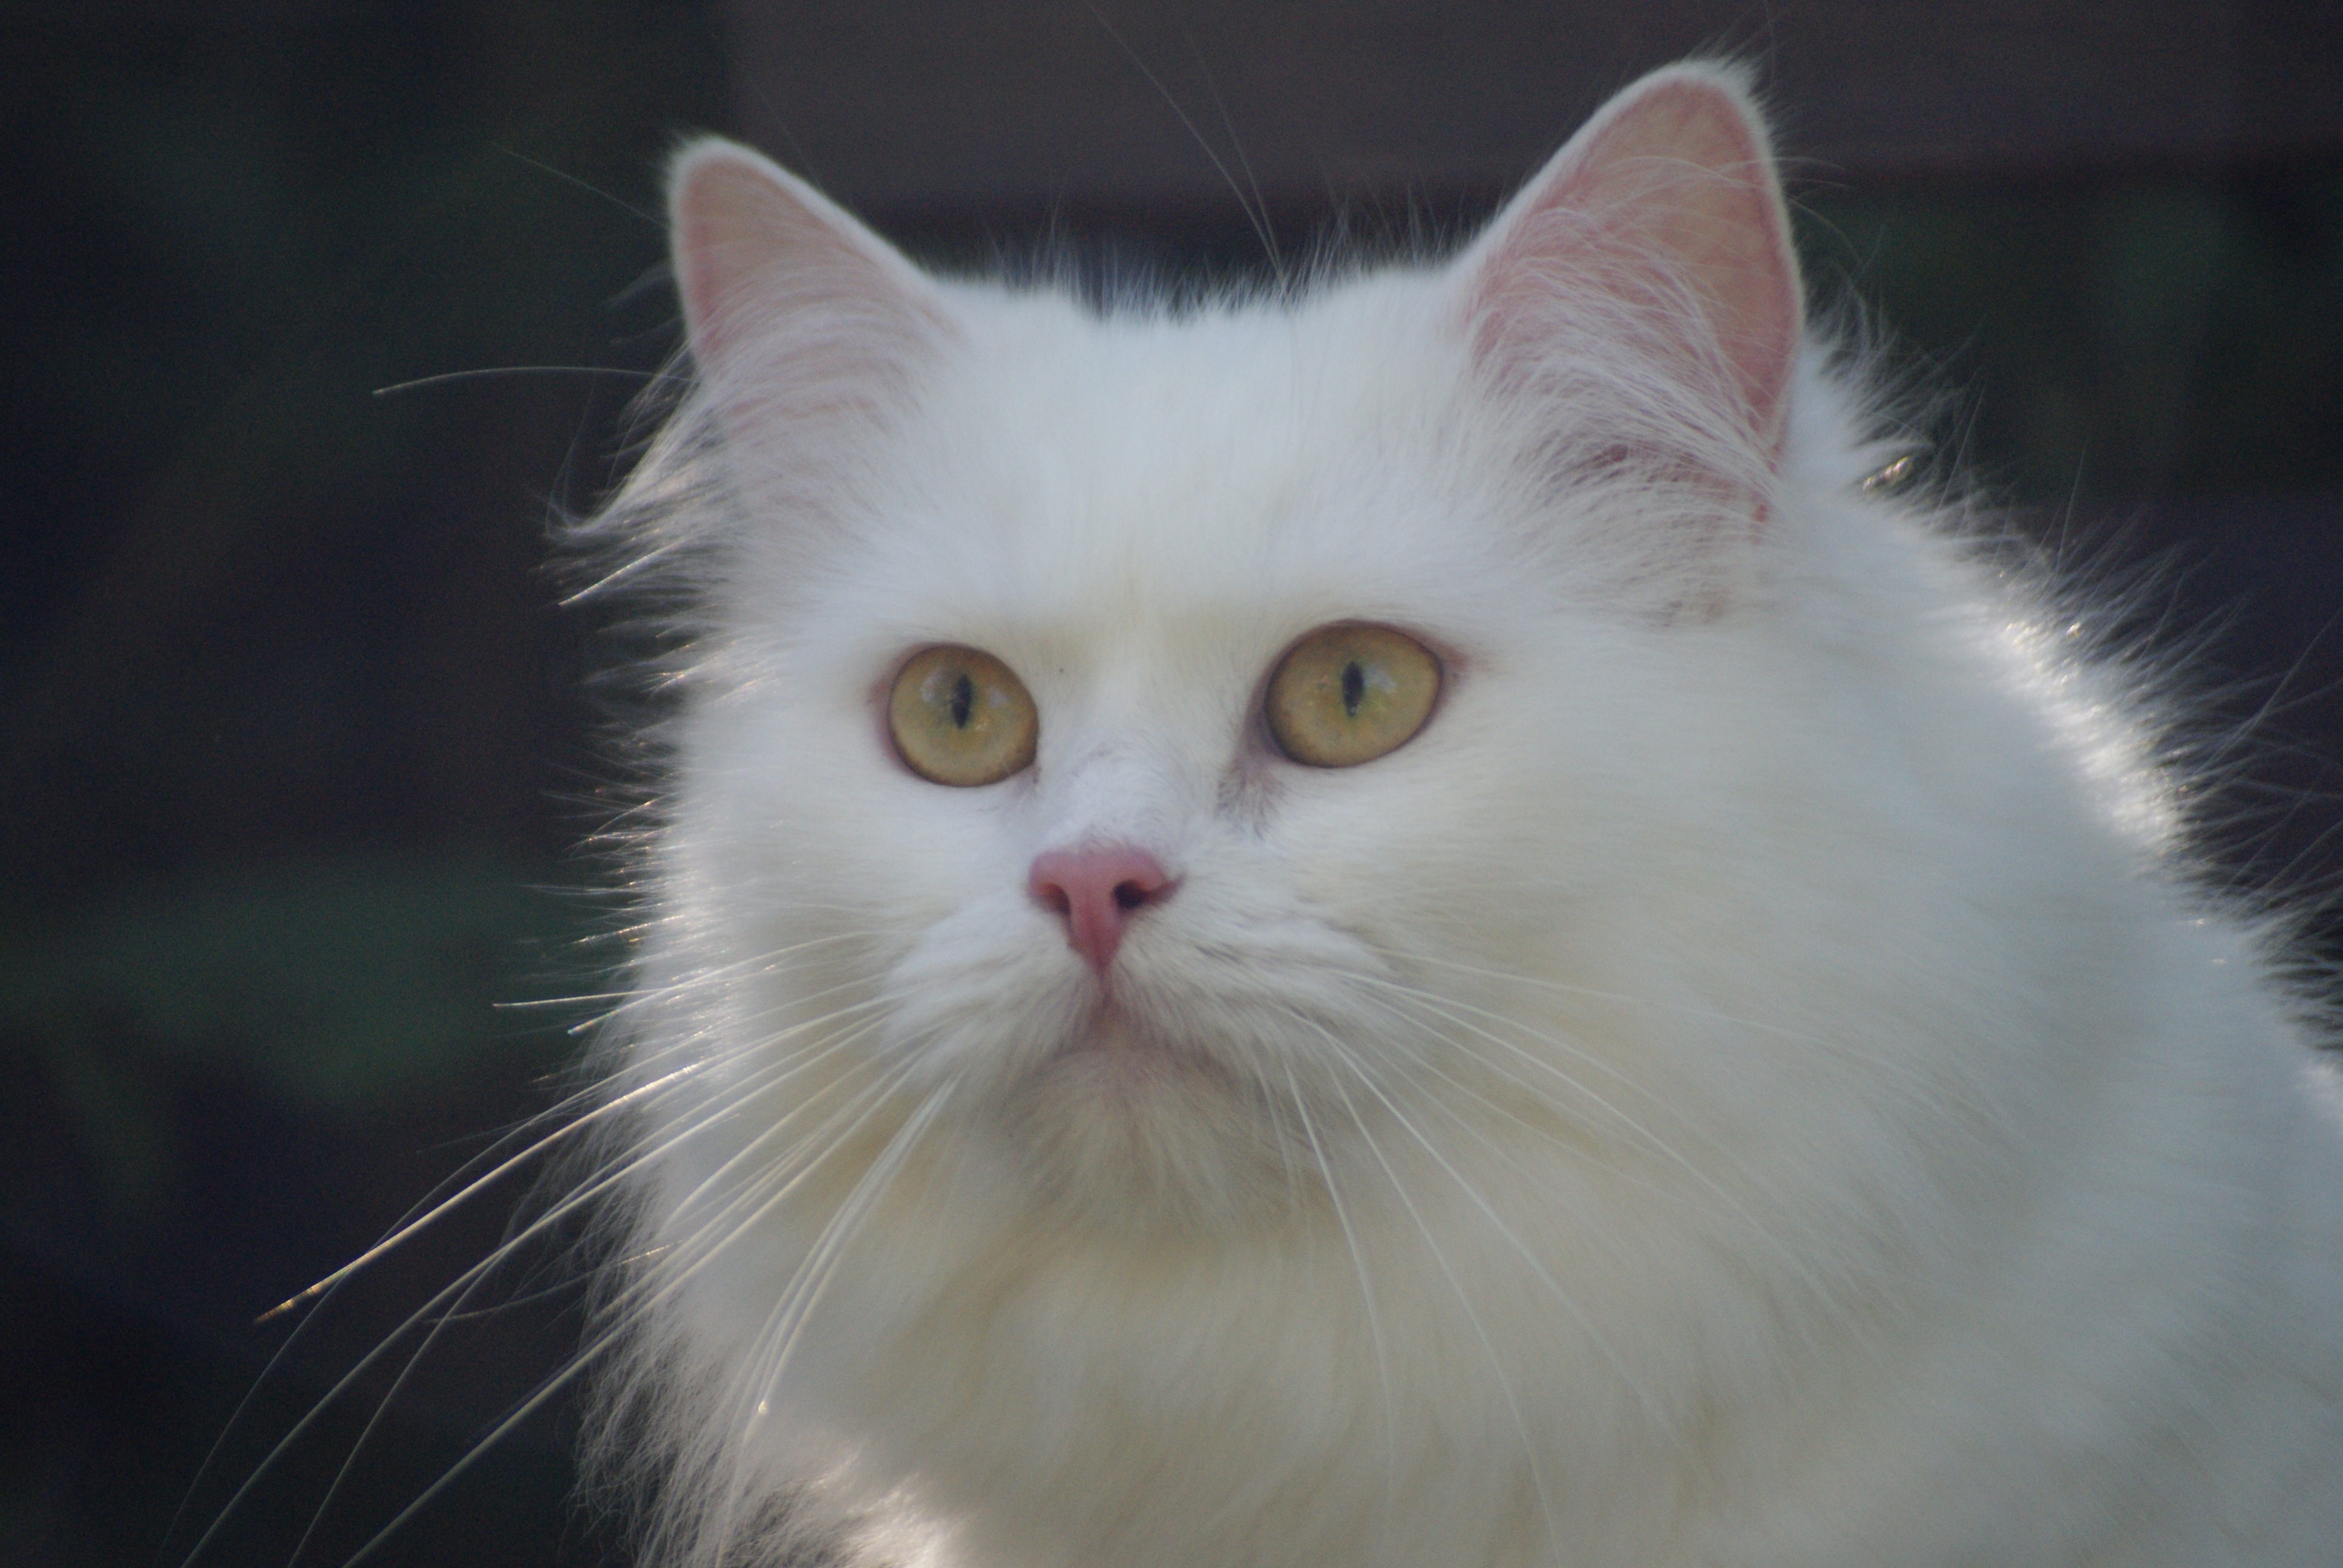
cat, mammal, nose, whiskers, vertebrate, persian, white cat, norwegian forest cat, long haired cat, burmilla, small to medium sized cats, cat like mammal, carnivoran, domestic short haired cat, domestic long haired cat, british semi longhair, turkish angora, german longhair cat